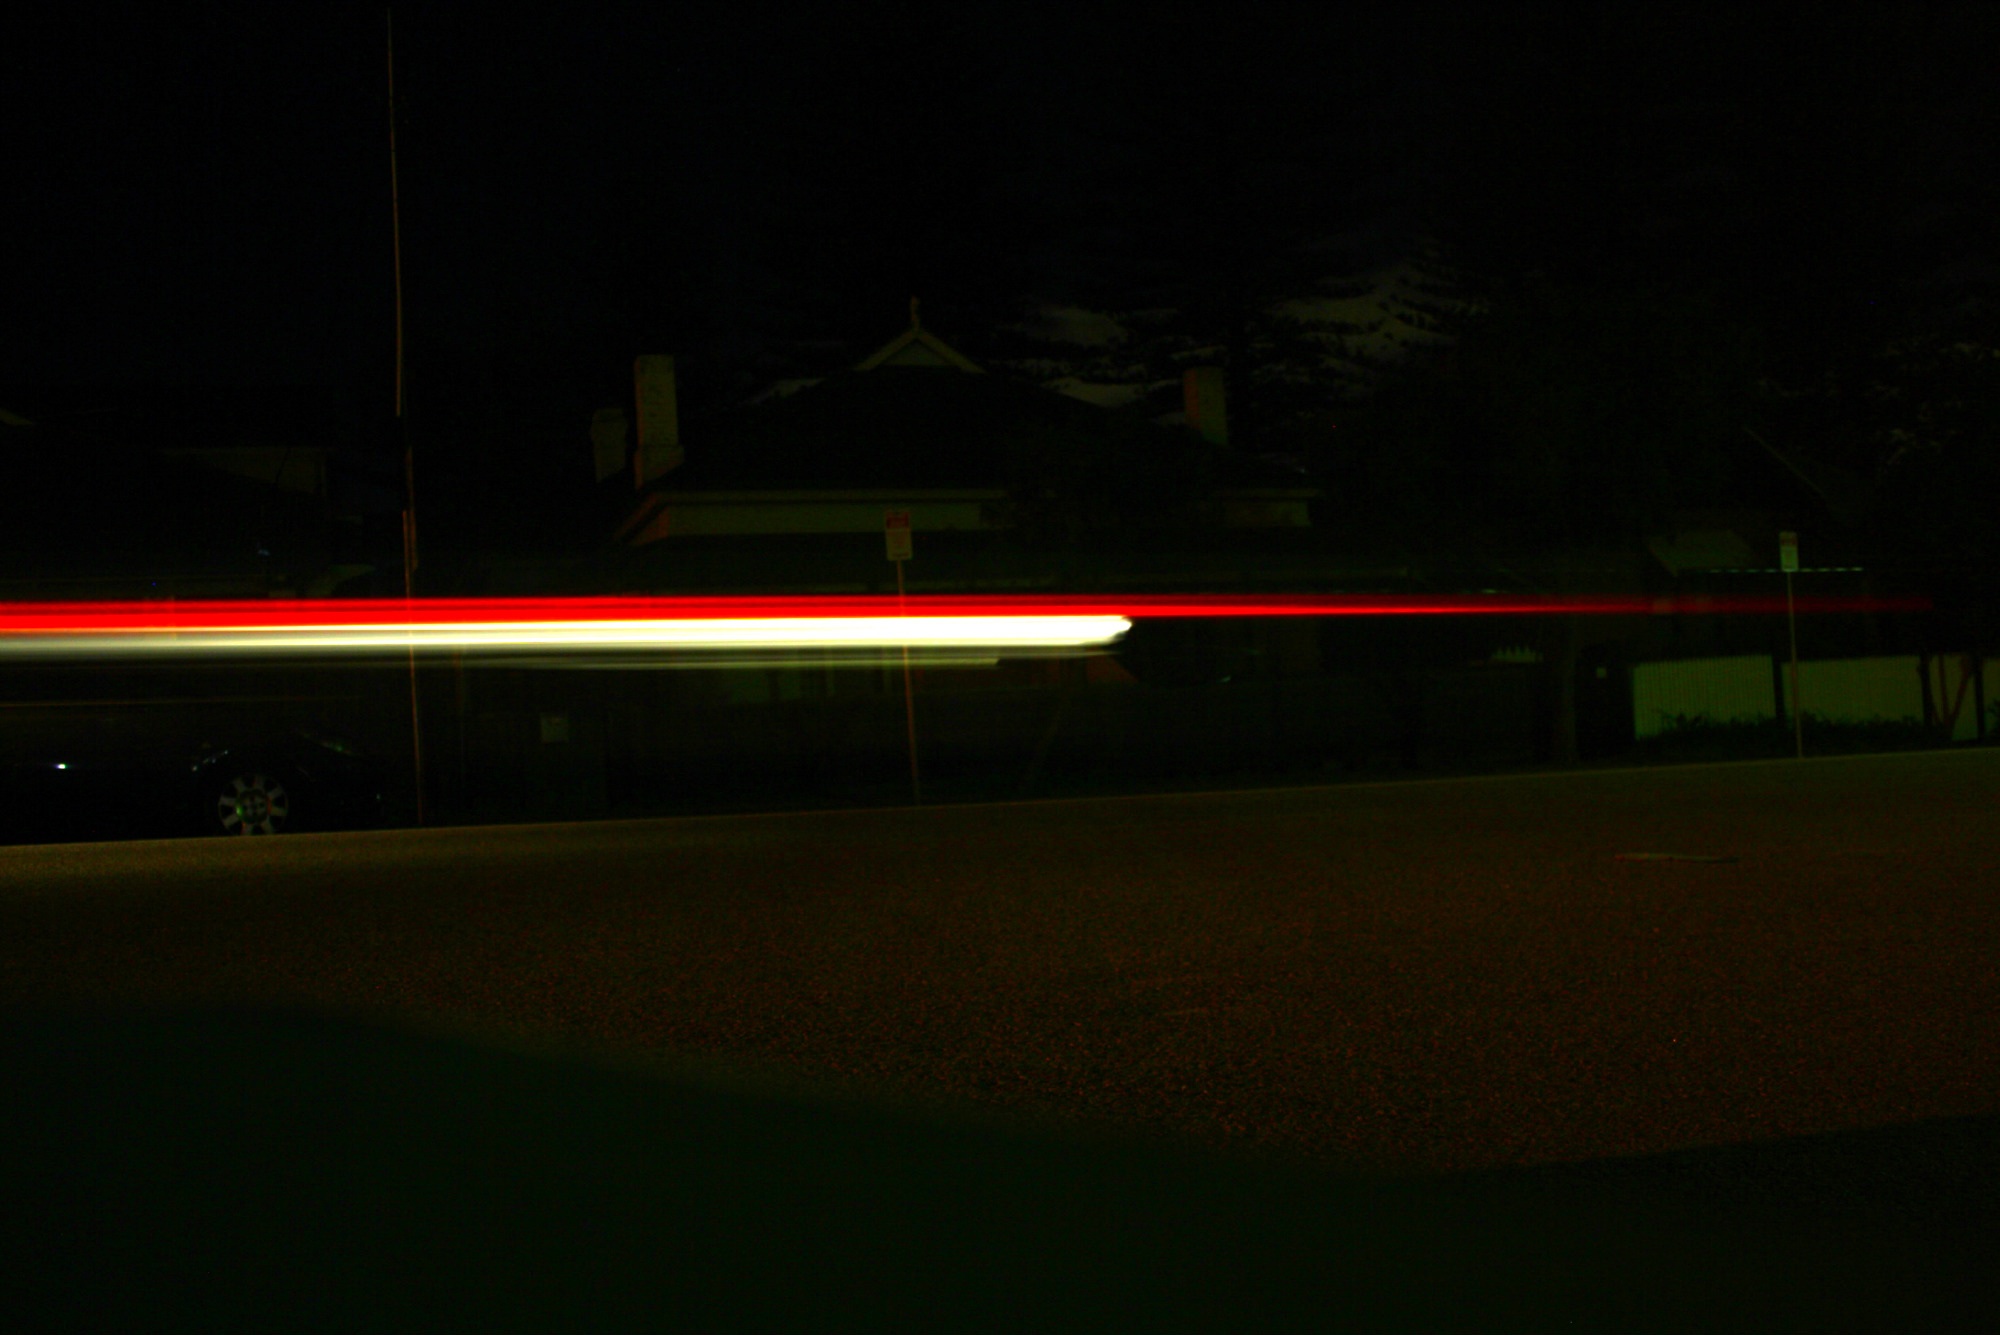
light, night, dusk, evening, darkness, street light, lighting, light fixture, shape